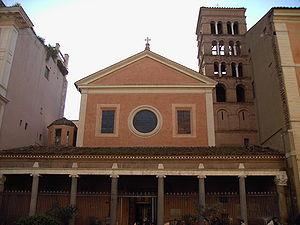
Le titre de San Lorenzo in Lucina est un titre cardinalice très ancien et fondé peut-être déjà en 112 par le pape Évariste. Le titre de Lucinae est confirmé par le pape Benoît II vers 684. À la fin du VIIIᵉ siècle le nom devient San Lorenzo in Lucina et à la fin du XIIᵉ siècle Le titre est rattaché à la basilique San Lorenzo in Lucina, construite à partir de 1131. Pendant des siècles le titre est occupé par le cardinal protoprêtre, le cardinal-prêtre avec la plus grande ancienneté.
La basilique San Lorenzo in Lucina est une basilique de Rome située dans le rione Colonna, non loin du palais Montecitorio, dont la construction a débuté en 1130. L'un des plus anciens titres cardinalices, celui de San Lorenzo in Lucina est attaché à cette église.